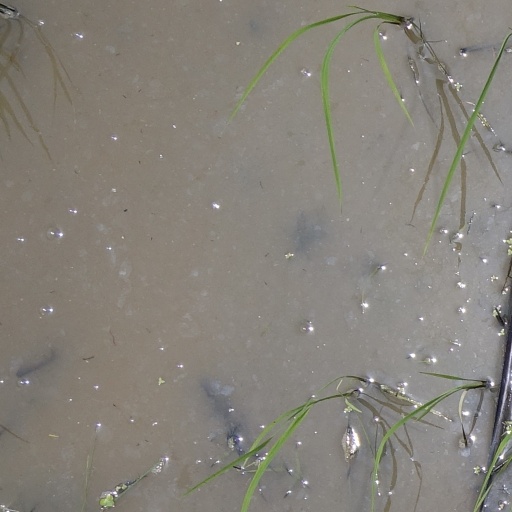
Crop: rice